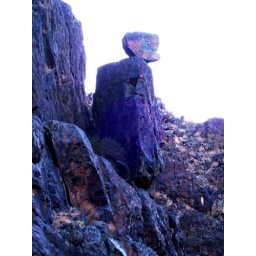
Natural balancing rock along the trail in the canyon leading to Darwin Falls - darwin40